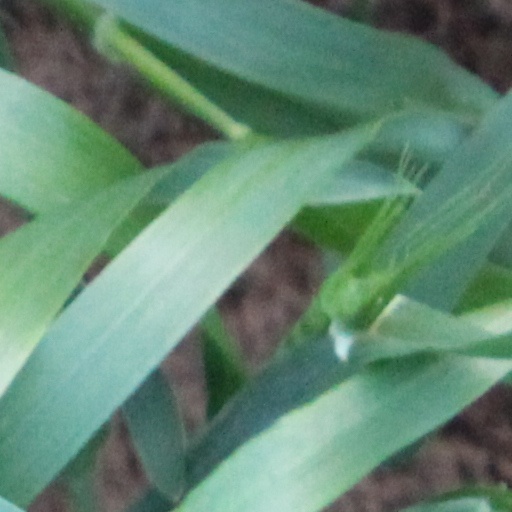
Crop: wheat